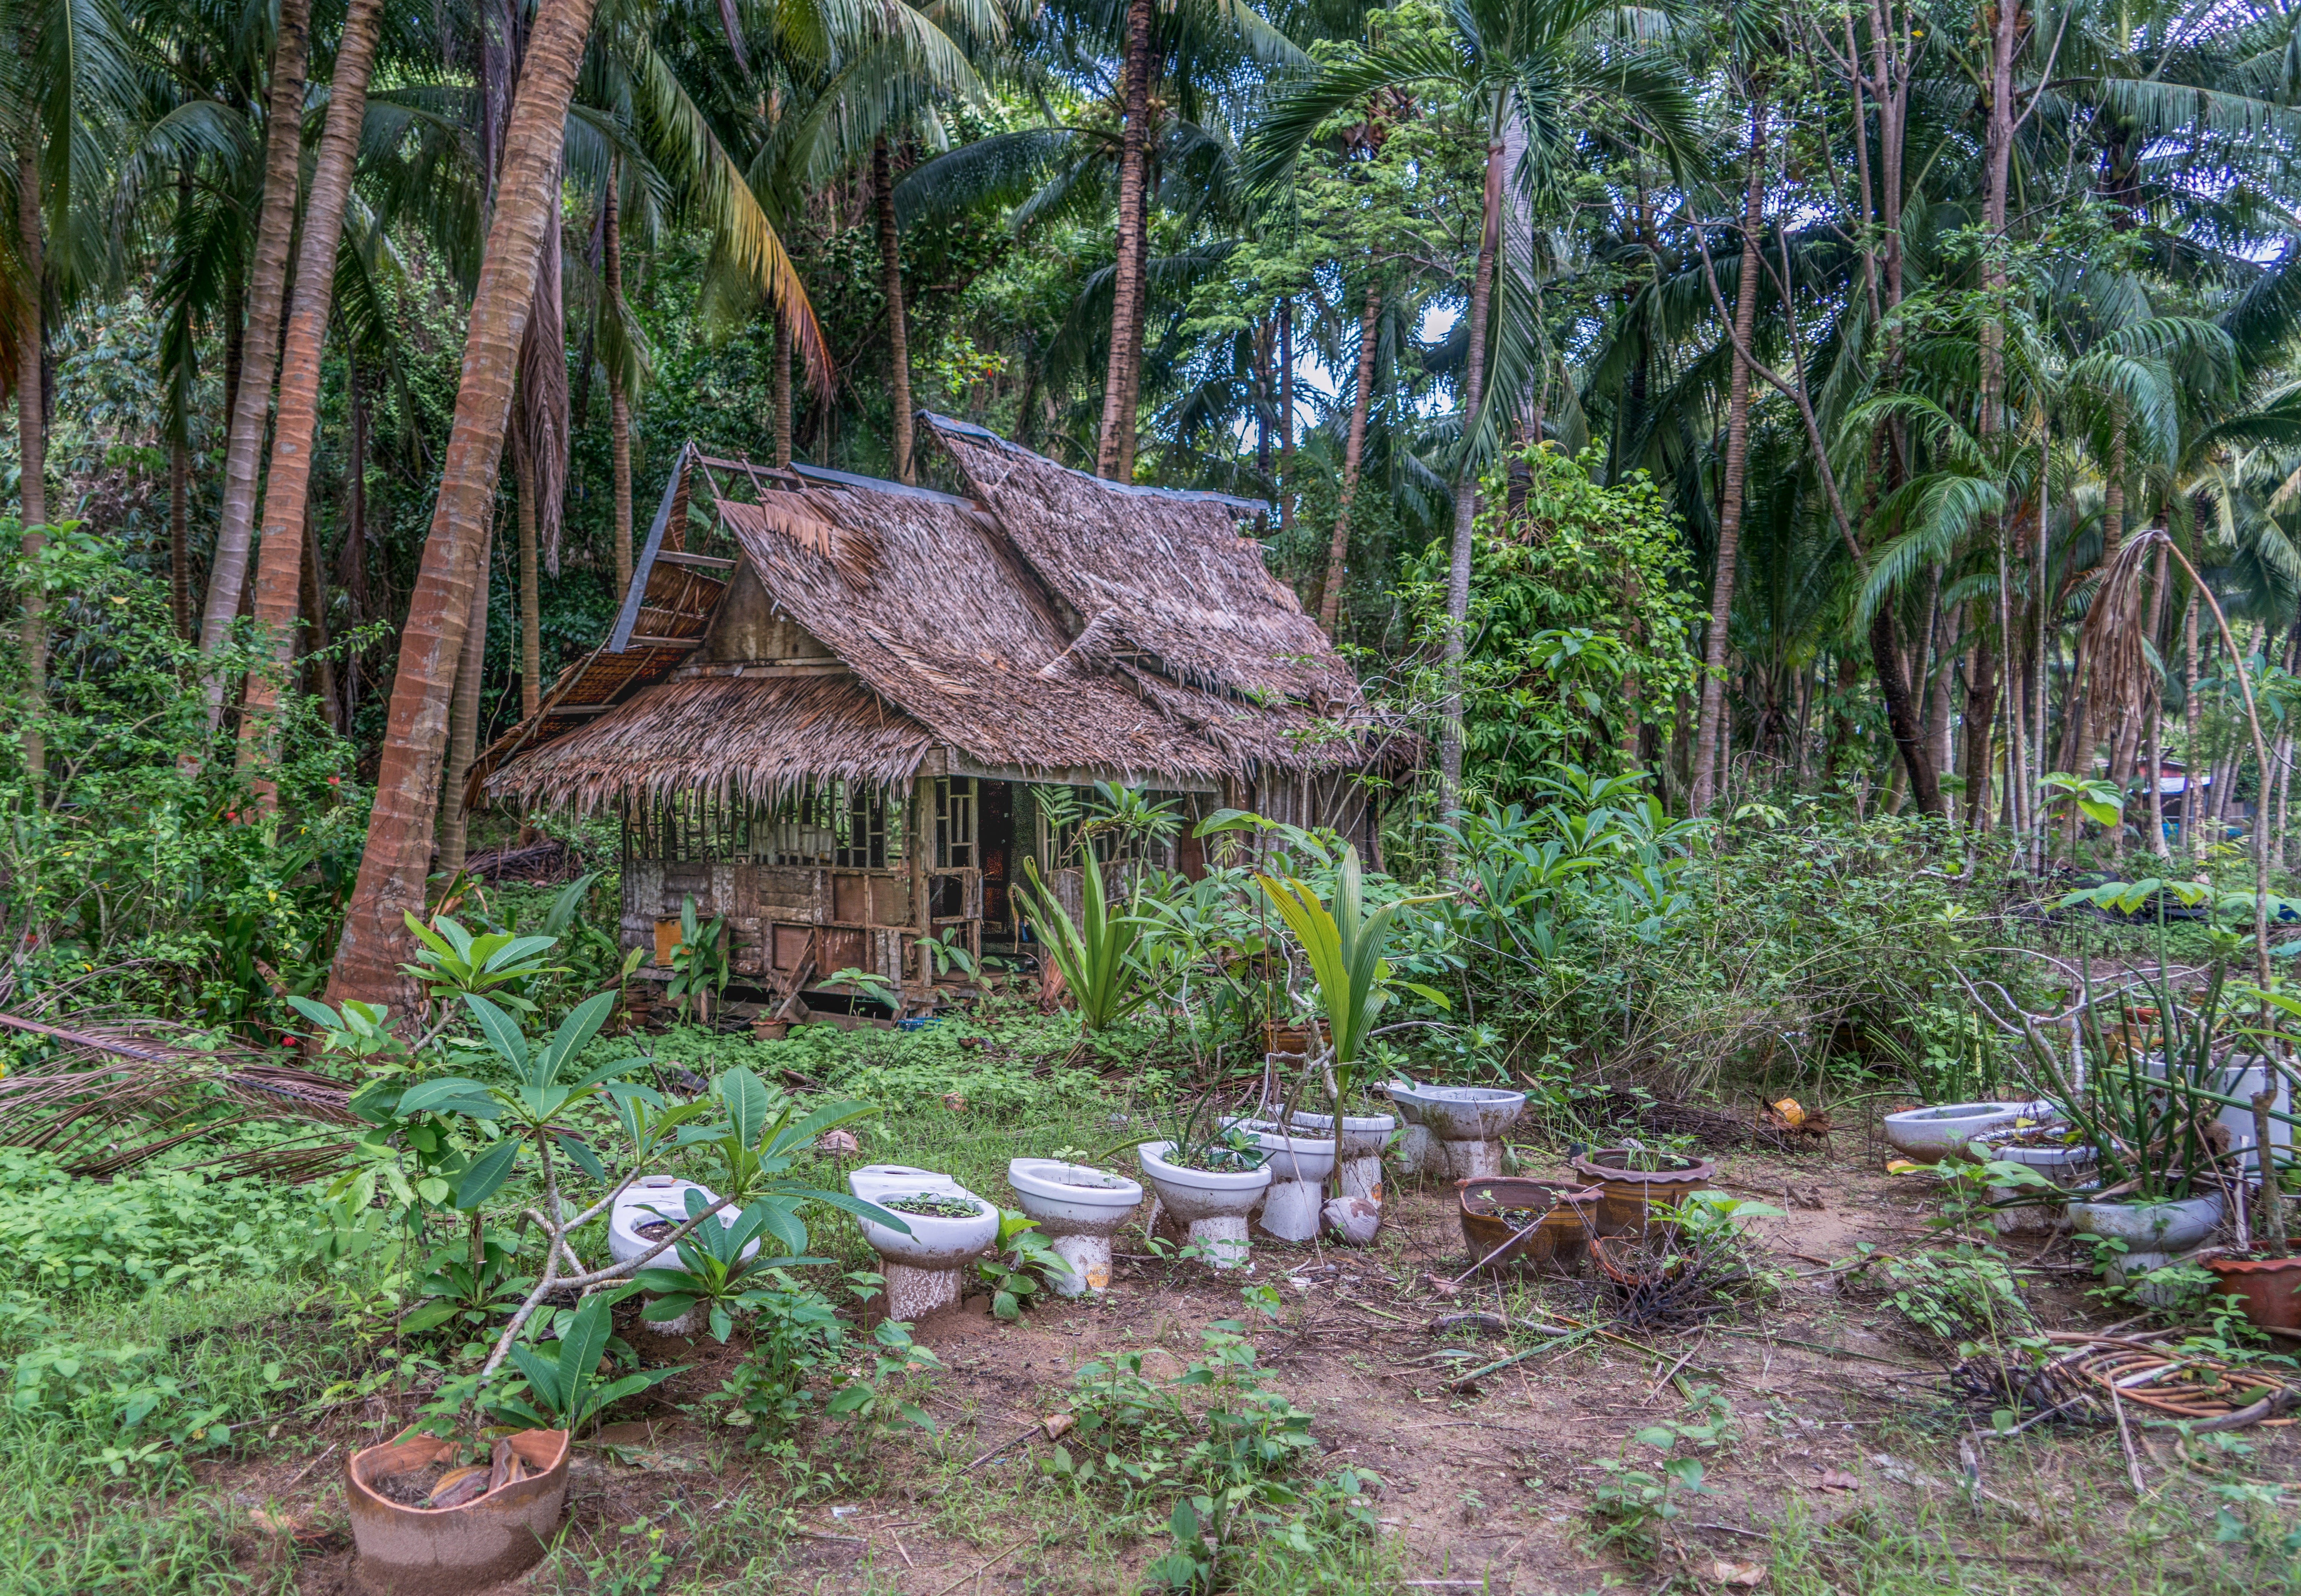
tree, nature, forest, outdoor, architecture, structure, house, flower, old, home, hut, jungle, tropical, botany, exterior, decay, garden, thailand, rainforest, wetland, plantation, crumbling, botanical garden, woodland, habitat, damage, palm trees, ecosystem, neglect, abandoned building, natural environment, arecales